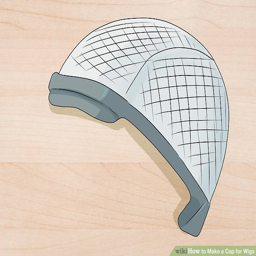
image titled make a cap for step